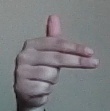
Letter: ghain